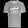
Label: T - shirt / top